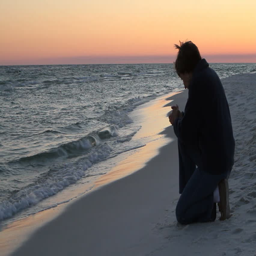
woman kneels in prayer at the beach at dusk